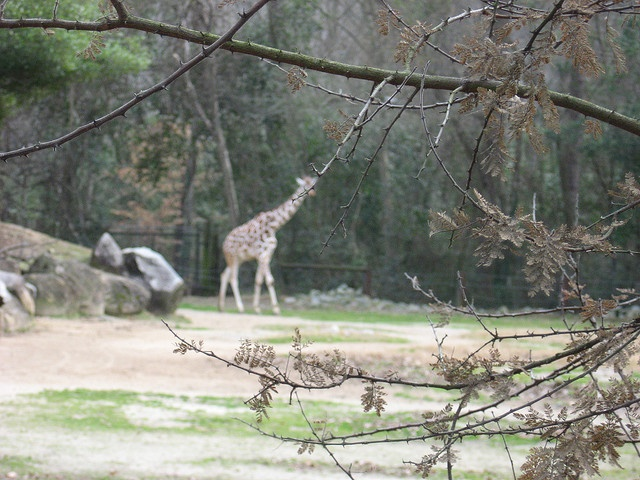
A giraffe walking across a grass covered field.
a giraffe in the distance in front of a tree.
A giraffe is seen, through the trees, in a field.
a giraffe walking around by some trees in the background
a giraffe by some rocks eating leaves from a tree